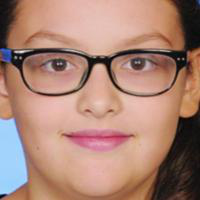
Age group: age 11-20